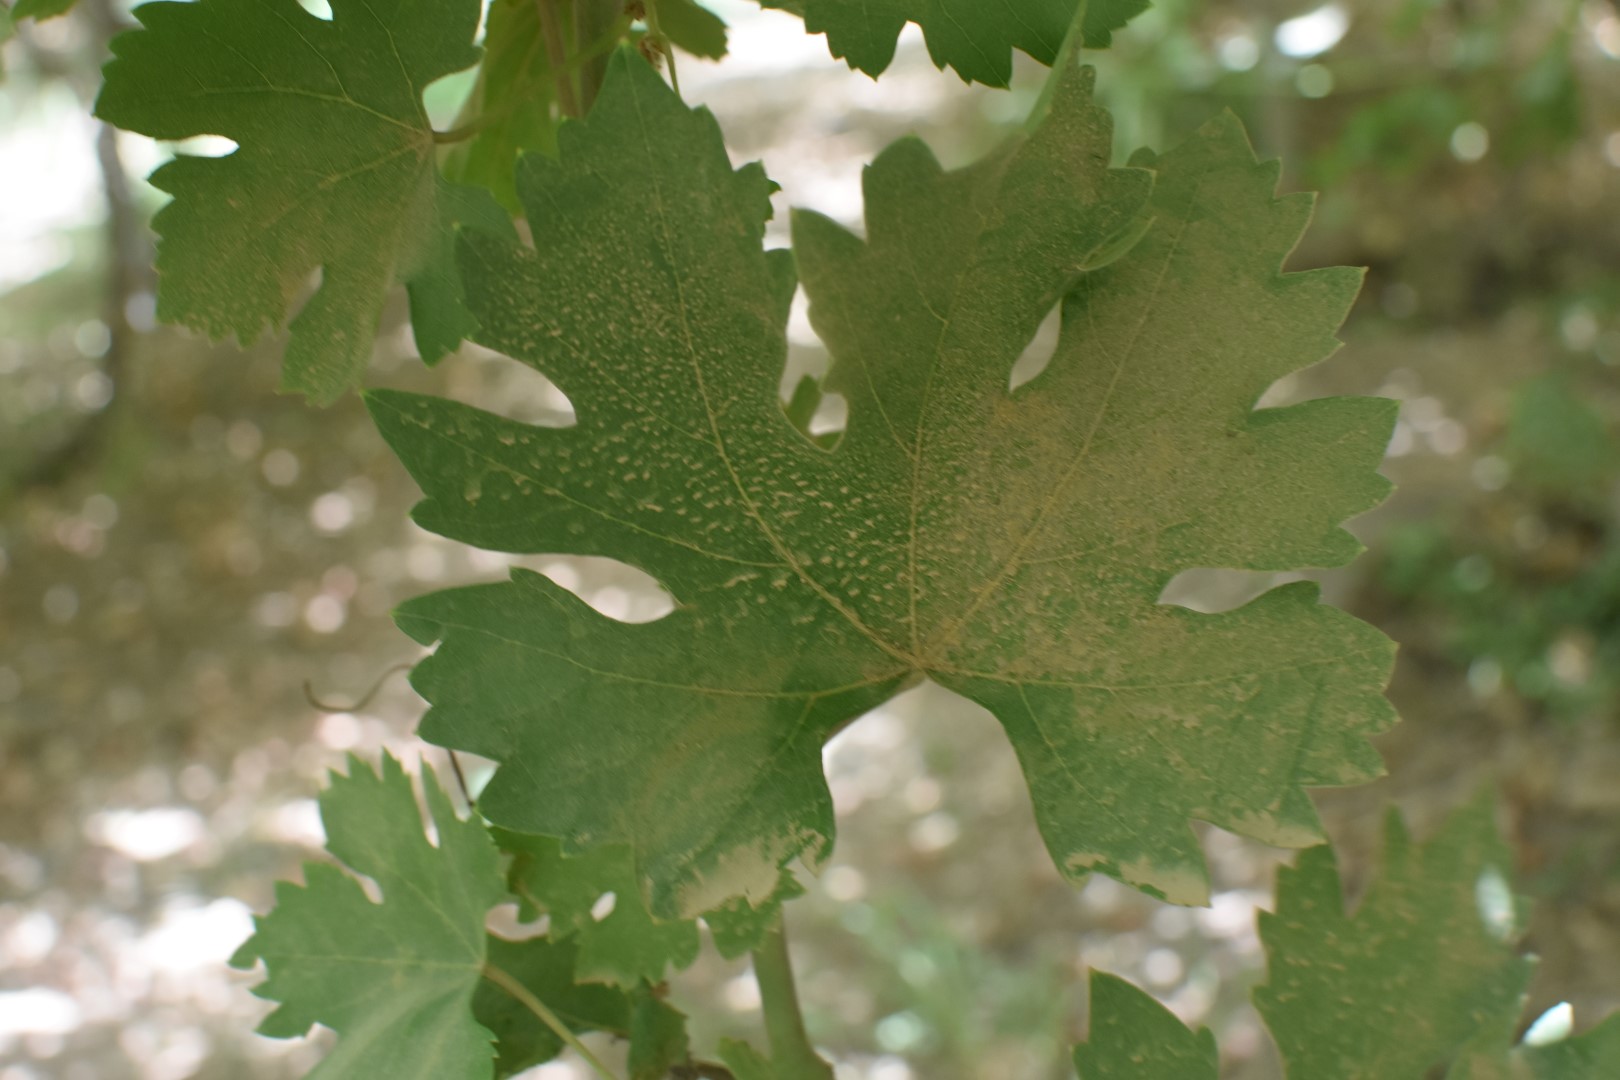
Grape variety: Riasi